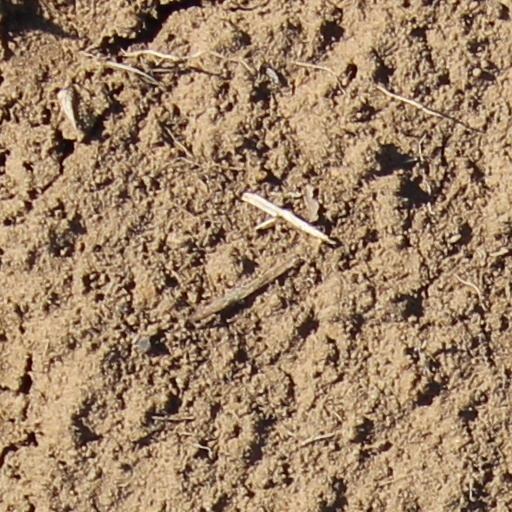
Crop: wheat